Zane Shawnee Caverns

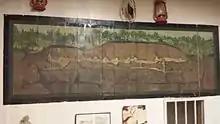
Photo of wall map in gift shop

In 1996, the Shawnee Nation, URB, an unrecognized tribe who claim Shawnee descent, purchased the caverns and surrounding land. They renamed the site as the Zane Shawnee Caverns.